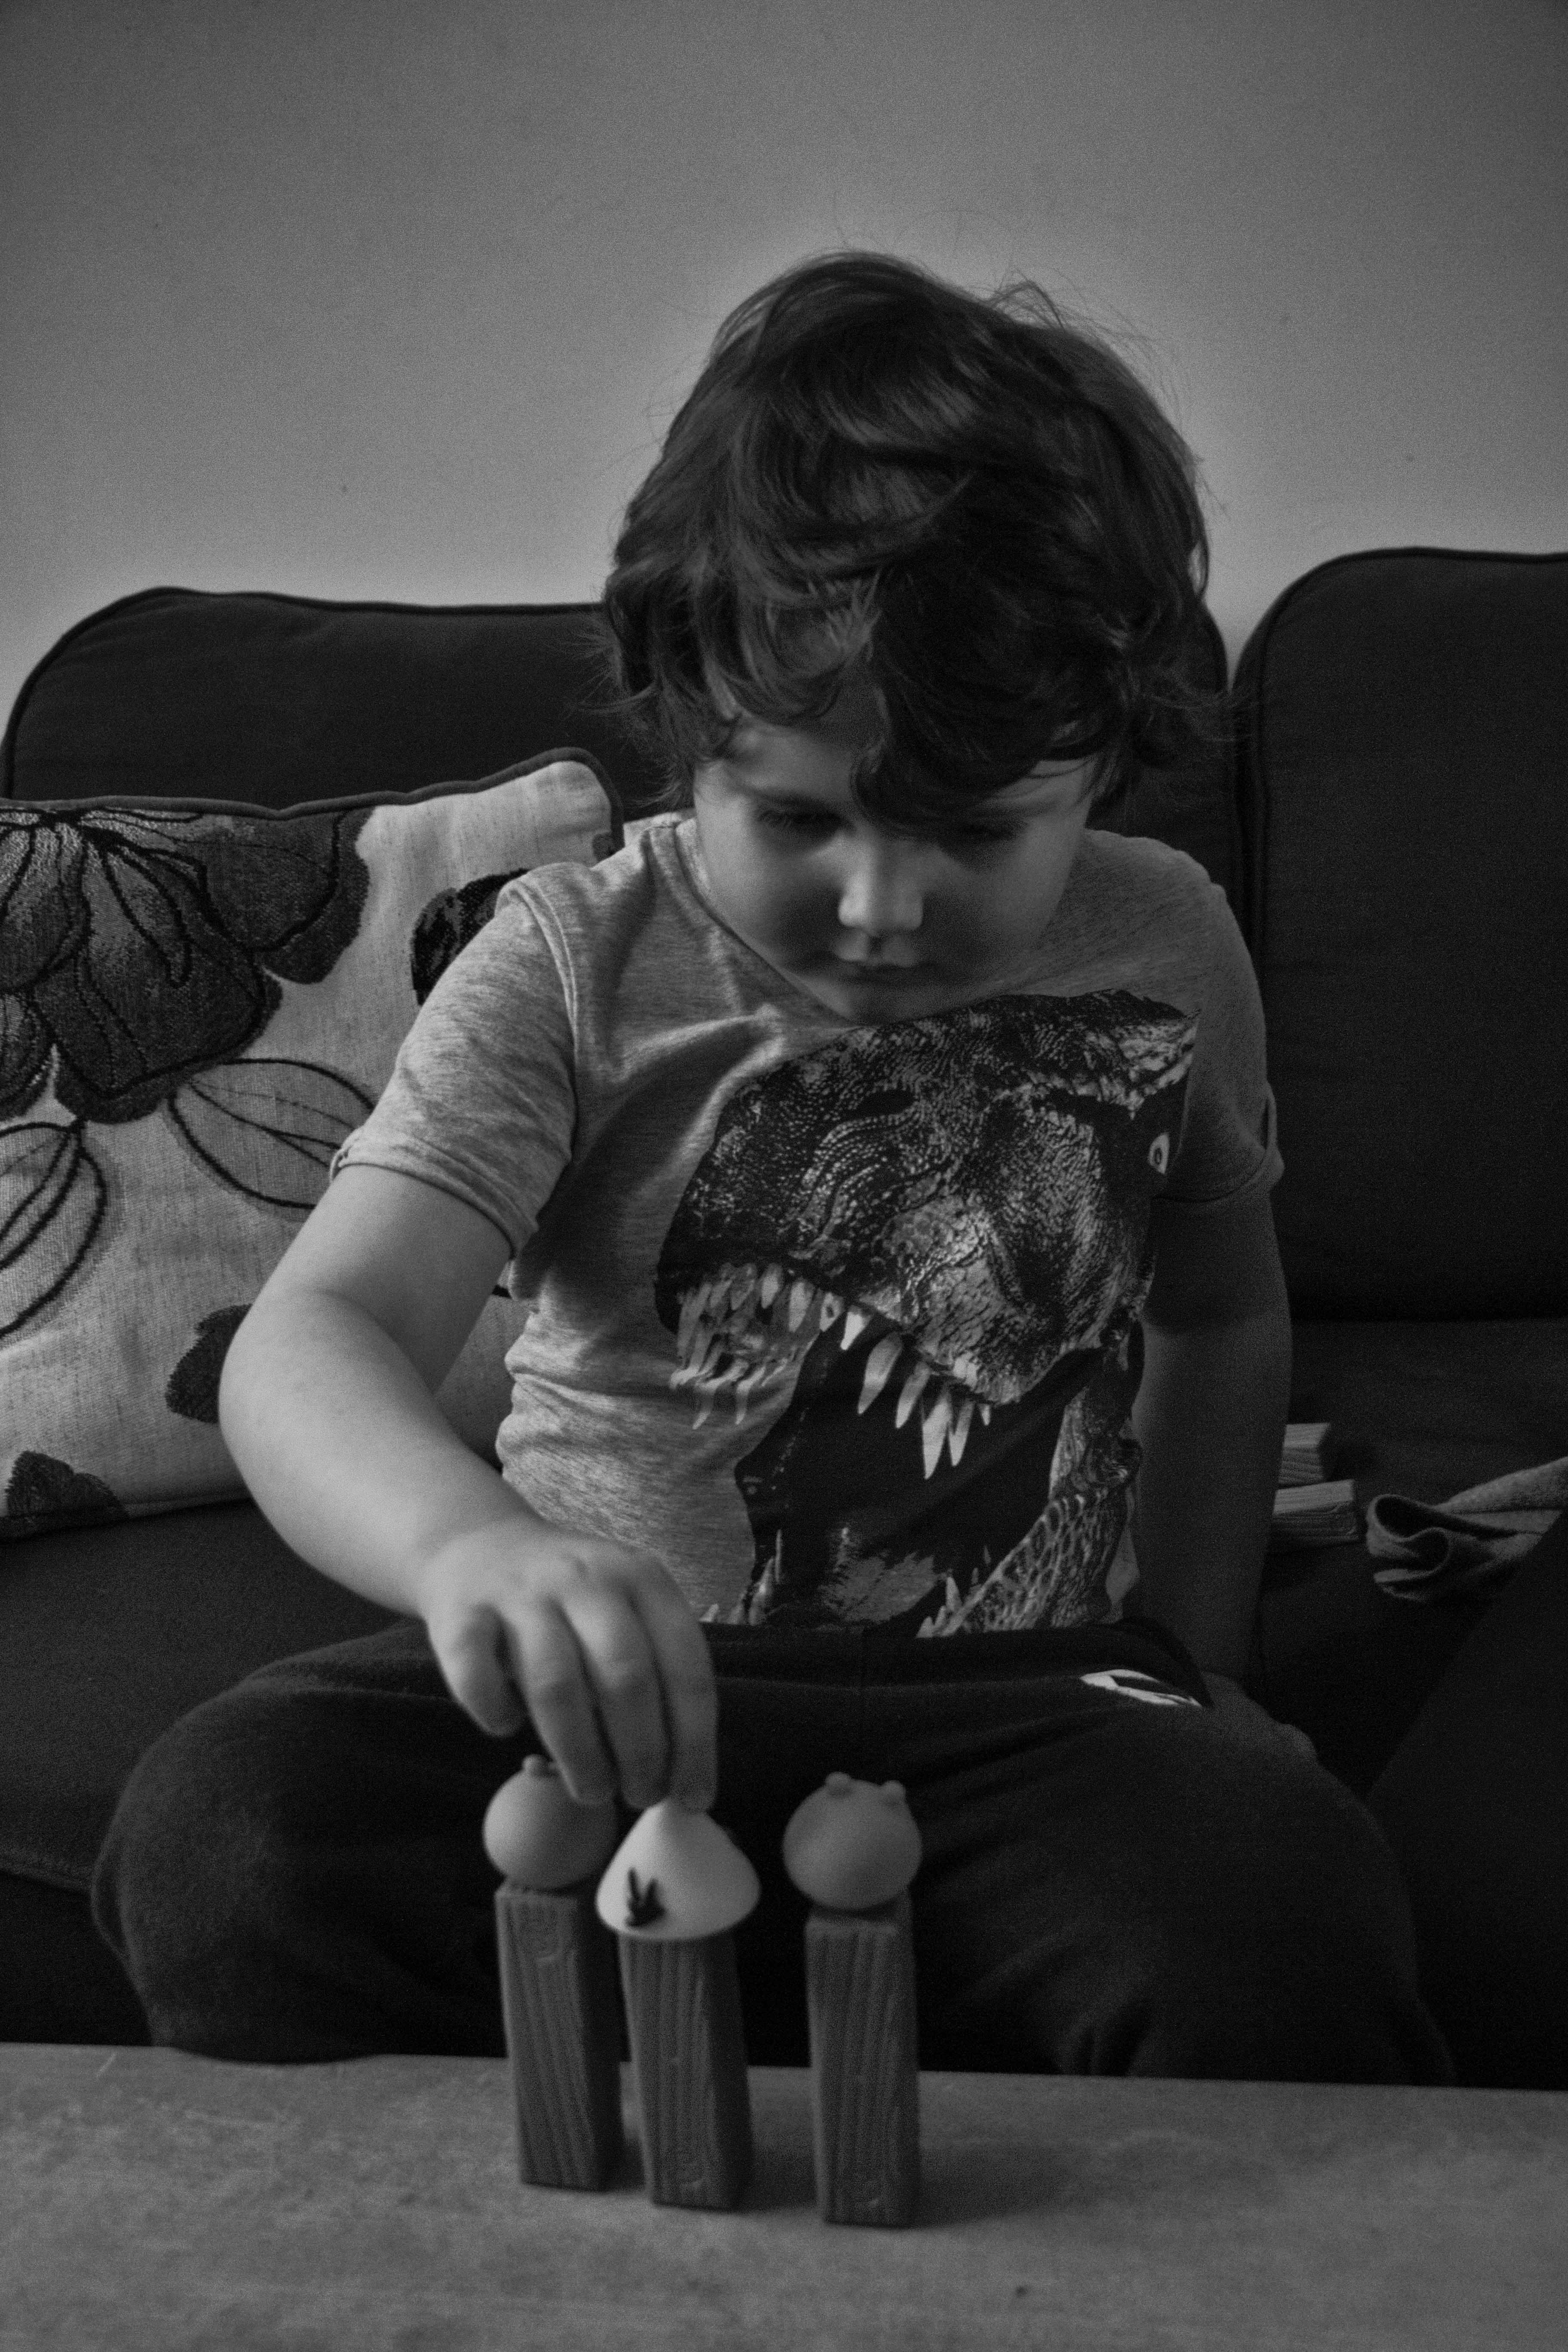
person, black and white, girl, white, photography, play, boy, portrait, model, sitting, child, black, monochrome, toy, photograph, beauty, emotion, interaction, photo shoot, monochrome photography, portrait photography, human positions